Andromeda Galaxy

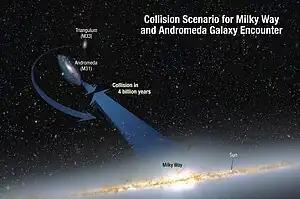
Illustration of the collision path between the Milky Way and Andromeda Galaxy

At least four distinct techniques have been used to estimate distances from Earth to the Andromeda Galaxy. In 2003, using the infrared surface brightness fluctuations (I-SBF) and adjusting for the new period-luminosity value and a metallicity correction of −0.2 mag dex in (O/H), an estimate of was derived. A 2004 Cepheid variable method estimated the distance to be 2.51 ± 0.13 million light-years (770 ± 40 kpc).